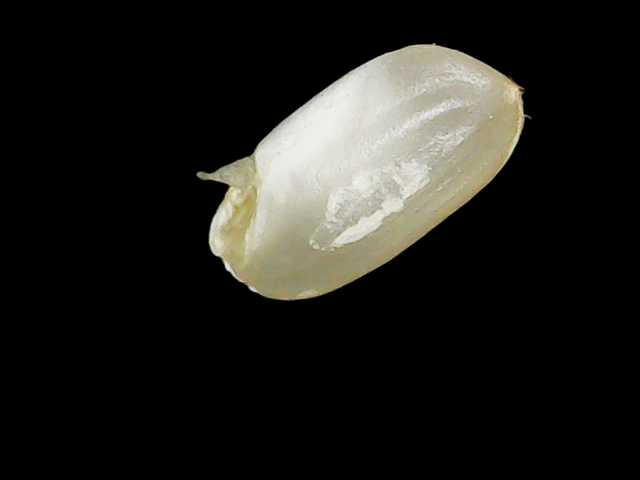
Rice variety: Binadhan8